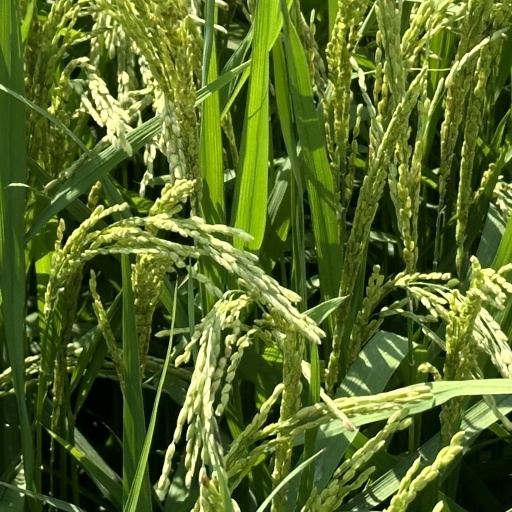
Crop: rice